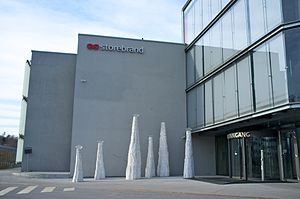
Storebrand
Storebrands hovedkvarter i Lysaker i Oslo.
Storebrand ASA er en norsk finanskoncern. Koncernen består af selskaber som tilbyder livsforsikring, skadeforsikring, kapitalforvaltning og bank rettet mod privatpersoner, virksomheder, kommuner og offentlige virksomheder.